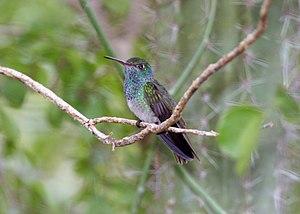
L'Ariane de Lucy est une espèce d'oiseaux de la famille des Trochilidae.